Potato production in Algeria

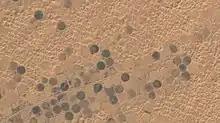
El Oued crop pivots photographed from space

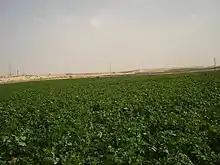
A centre pivot irrigation potato field at El Oued

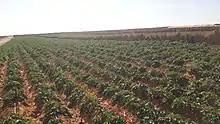
A rectangular, drip-irrigated potato field at El Oued

El Oued is an oasis town in the Sahara desert, close to the Tunisian border. The Algerian government provides desert land here free of charge to those that can afford to level the sand dunes and turn the land to agriculture. Because of the desert conditions artificial irrigation is essential and a wind break must be constructed to protect the crops from being buried by blown sand. The wind breaks are typically high sand dunes reinforced with a fence of braided palm leaves on top.